Sinking of Prince of Wales and Repulse

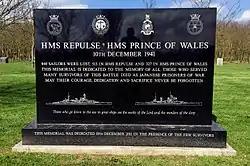
The ships memorial at Alrewas

The Japanese had achieved eight torpedo hits, four each on "Prince of Wales" and "Repulse", out of 49 torpedoes, while losing only three aircraft during the attack itself (one Nell torpedo bomber from the Genzan Air Group and two Betty torpedo bombers from the Kanoya Air Group) and a fourth plane was so badly damaged that it crashed on landing. The 2007 survey of the two wrecks confirmed that there were four torpedo hits on "Prince of Wales" and could confirm only two hits on "Repulse", as the amidships area where the other two hits were reported was buried beneath the seabed.